College Square Swimming Pool

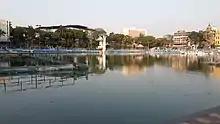
College Square Swimming Pool

College Square Swimming Pool is a swimming pool arena of Kolkata maintained by Kolkata Municipal Corporation. It is situated at College Street area adjacent to Hindu School and Surya Sen Street.